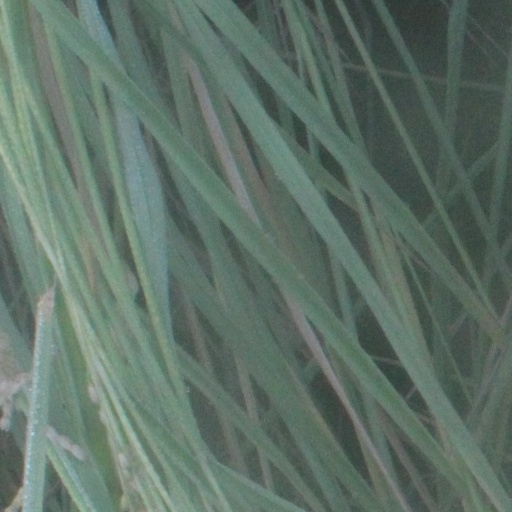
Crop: rice